Mill Island, Bydgoszcz

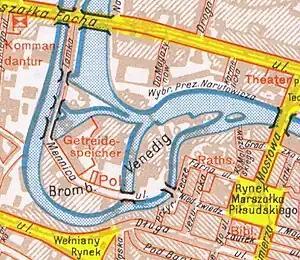
Mill Island Bydgoszcz bird's-eye view

Mill Island is a historic area in the Old Town of Bydgoszcz, Poland. It covers approximately 6.5 ha and today is a place with cultural and recreational facilities, surrounded by the Brda river and its branch. The island received the 2012 certificate for Best Tourist Attraction from the Polish Tourist Organisation.